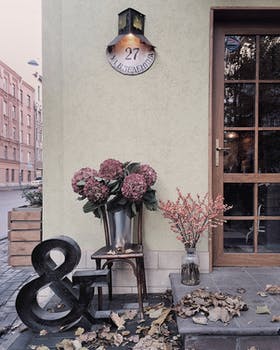
Label: No Watermark